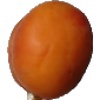
Label: Apricot 1